Misattribution of memory

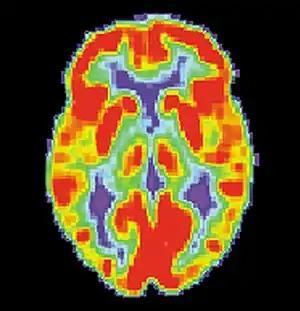
PET normal brain

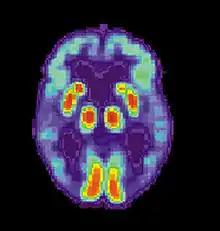
PET Alzheimer's disease

Successful remembering involves recognition that something is familiar and recall of the context in which it was previously experienced. With age, the ability to discriminate between new and previous events begins to fail, and errors in recalling experiences become more common. Larry Jacoby of New York University (1999) demonstrated how common these errors can become, lending a better understanding to why recognition errors are particularly common in Alzheimer's disease. In Jacoby's study, participants were given two lists of words: one to read and one which they would hear read aloud. All subjects were then given a "test" list which contained some words they had read, some they had heard, and some novel words; the subjects had to determine which words were which. Jacoby found that university students and 75-year-olds were equally likely to correctly recognize whether or not the word had been presented, but 75-year-olds were much more likely to mistake whether the word was spoken or read. In other words, while recognition of familiar versus novel words remained relatively stable across age groups, source confusion increased dramatically with age.